Markham Square

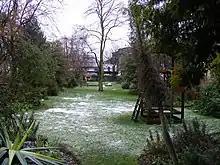
Gardens in Markham Square

Markham Square is a garden square in Chelsea, London. It was laid out in 1836.